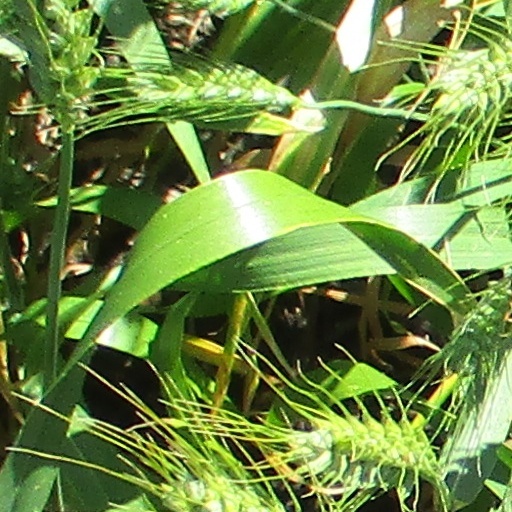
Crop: wheat